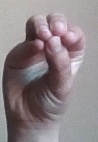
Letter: ha